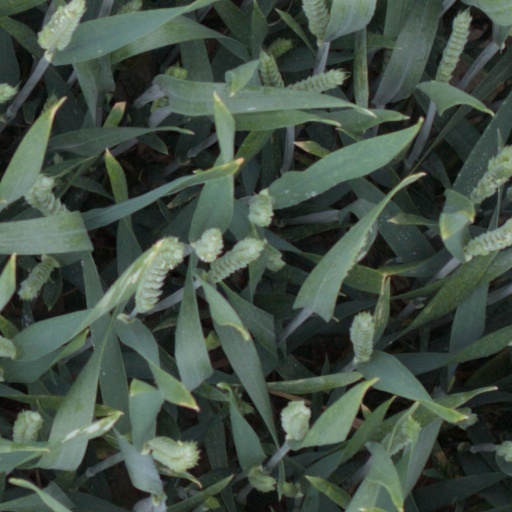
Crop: wheat